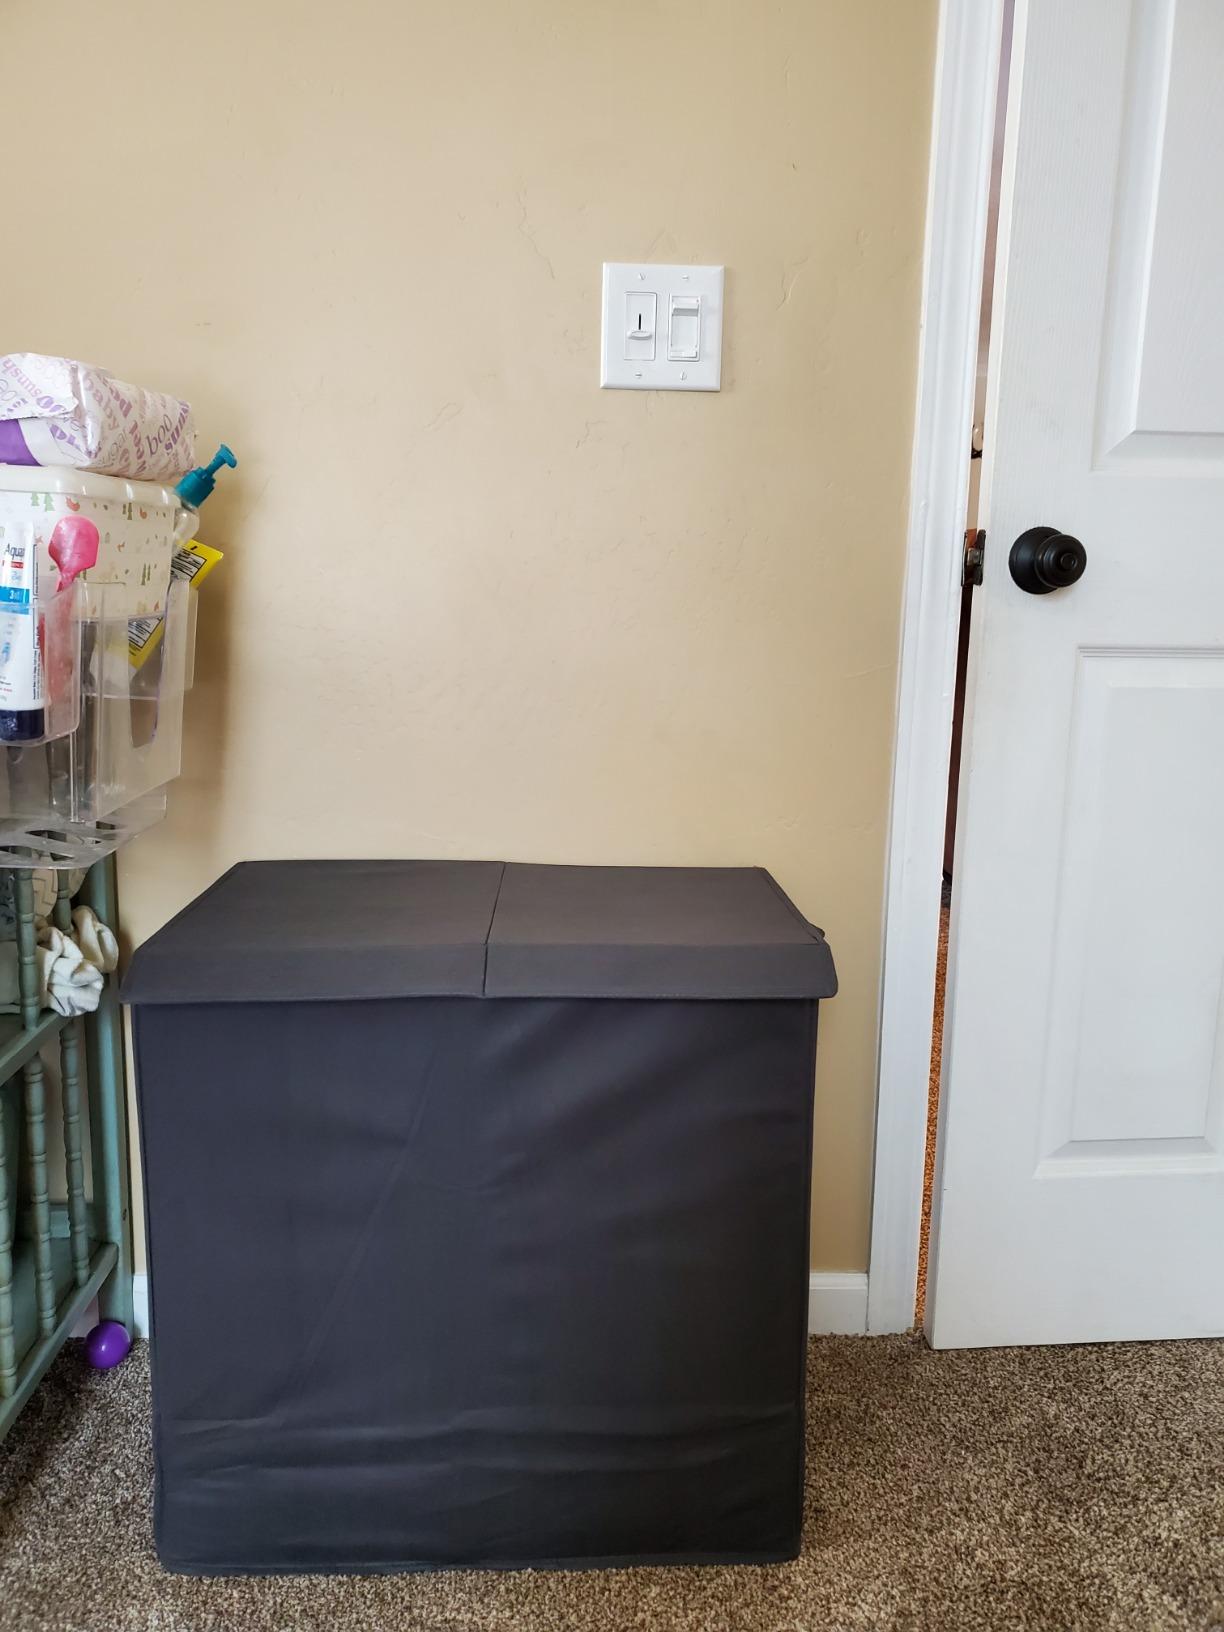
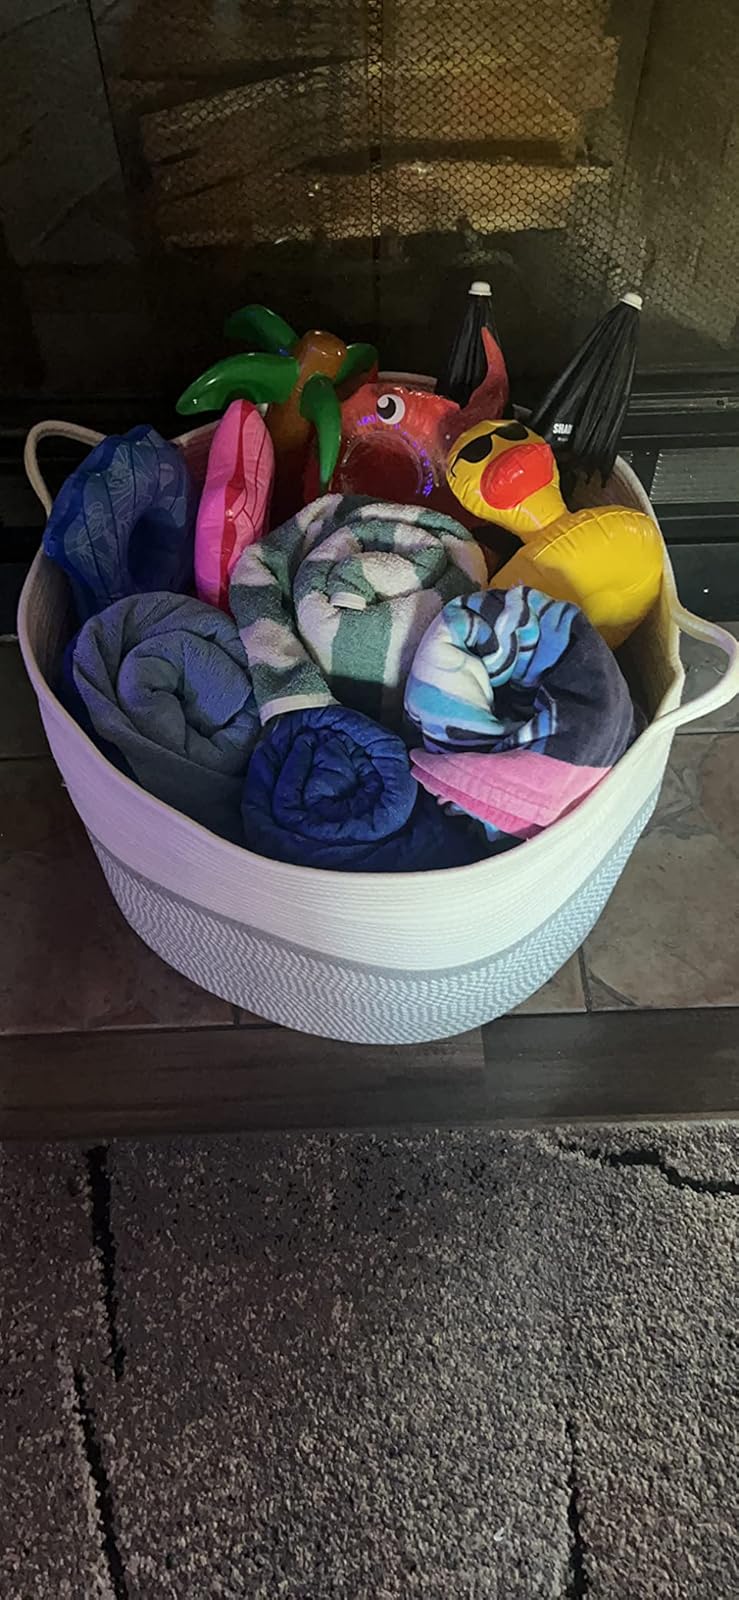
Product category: items_hamper
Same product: no